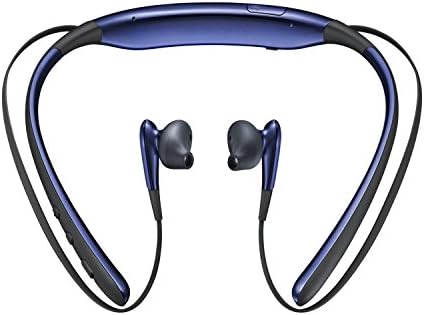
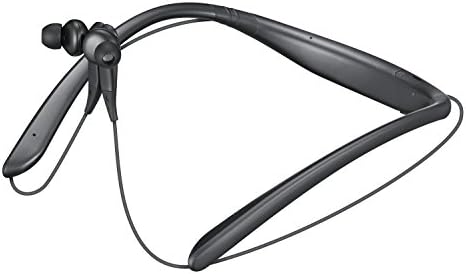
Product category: headphones
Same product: no